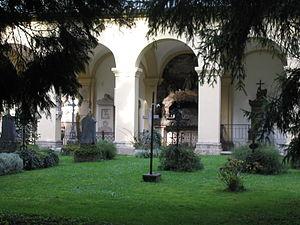
Le cimetière Saint-Sébastien est un cimetière historique de Salzbourg en Autriche. Il est attenant à l'église Saint-Sébastien de Salzbourg et servait de cimetière aux morts de l'hospice des frères de la fraternité Saint-Sébastien et notamment des pestiférés, puis il est devenu un cimetière de la bonne société de Salzbourg. Il est bordé d'arcades sur le modèle des cimetière italiens. On y trouve entre autres la tombe de la veuve de Mozart, celle de Paracelse et du prince-archevêque Wolf Dietrich de Raitenau.